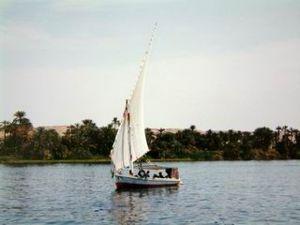
L'Égypte, en forme longue la république arabe d'Égypte / jumhuriyat misr al arabiya, est un pays se trouvant en Afrique du Nord-Est et, pour la péninsule du Sinaï, en Asie de l'Ouest. Située sur la côte sud de la Méditerranée orientale, le bassin Levantin, l'actuelle Égypte occupe l'espace géographique qui fut autrefois celui de l'Égypte antique.